Buildings and architecture of New Orleans

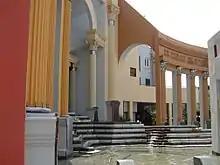
Piazza d'Italia by Charles Willard Moore, New Orleans.

Due to refurbishings in the Victorian style after the Louisiana Purchase, only a handful of buildings in the French Quarter preserve their original colonial French or Spanish architectural styles, concentrated mainly around the cathedral and Chartres Street. Most of the 2,900 buildings in the Quarter are either of "second generation" Creole or Greek Revival styles. Fires in 1788 and 1794 destroyed most of the original French colonial buildings, that is, "first generation" Creole. They were generally raised homes with wooden galleries, the only extant example being Madame John's Legacy at 632 Dumaine Street, built during the Spanish period in 1788. The Ursuline Convent (1745–1752) is the last intact example of French colonial architecture. Of the structures built during the French or Spanish colonial eras, only some 25 survive to this day (including the Cabildo and the Presbytère), in a mixture of colonial Spanish and neo-classical styles.